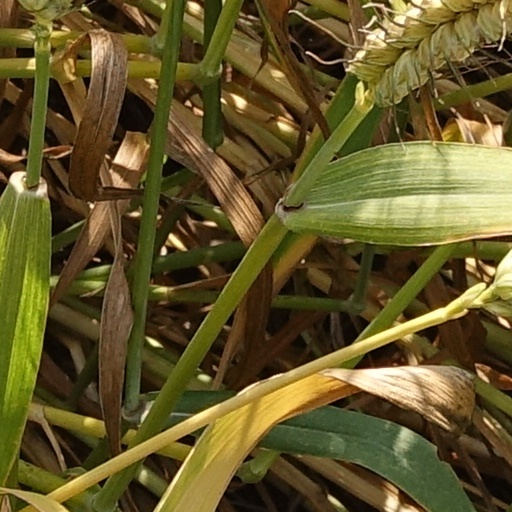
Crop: wheat